Per Karlsson (footballer, born 1989)

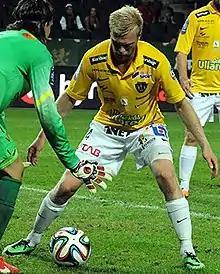
Karlsson in 2014

Per Johan Karlsson (born 20 April 1989) is a Swedish professional footballer who plays for Tvååkers IF as a centre back.